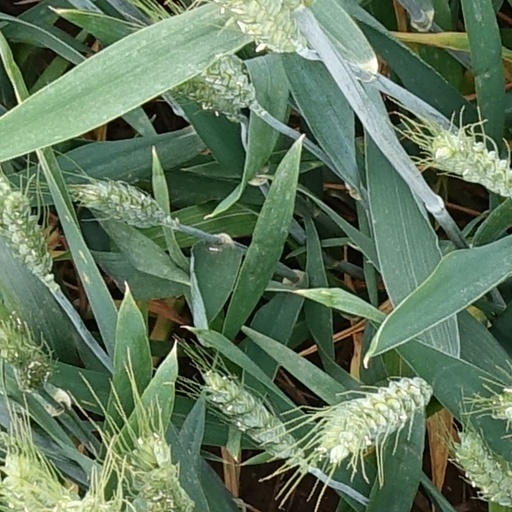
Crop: wheat